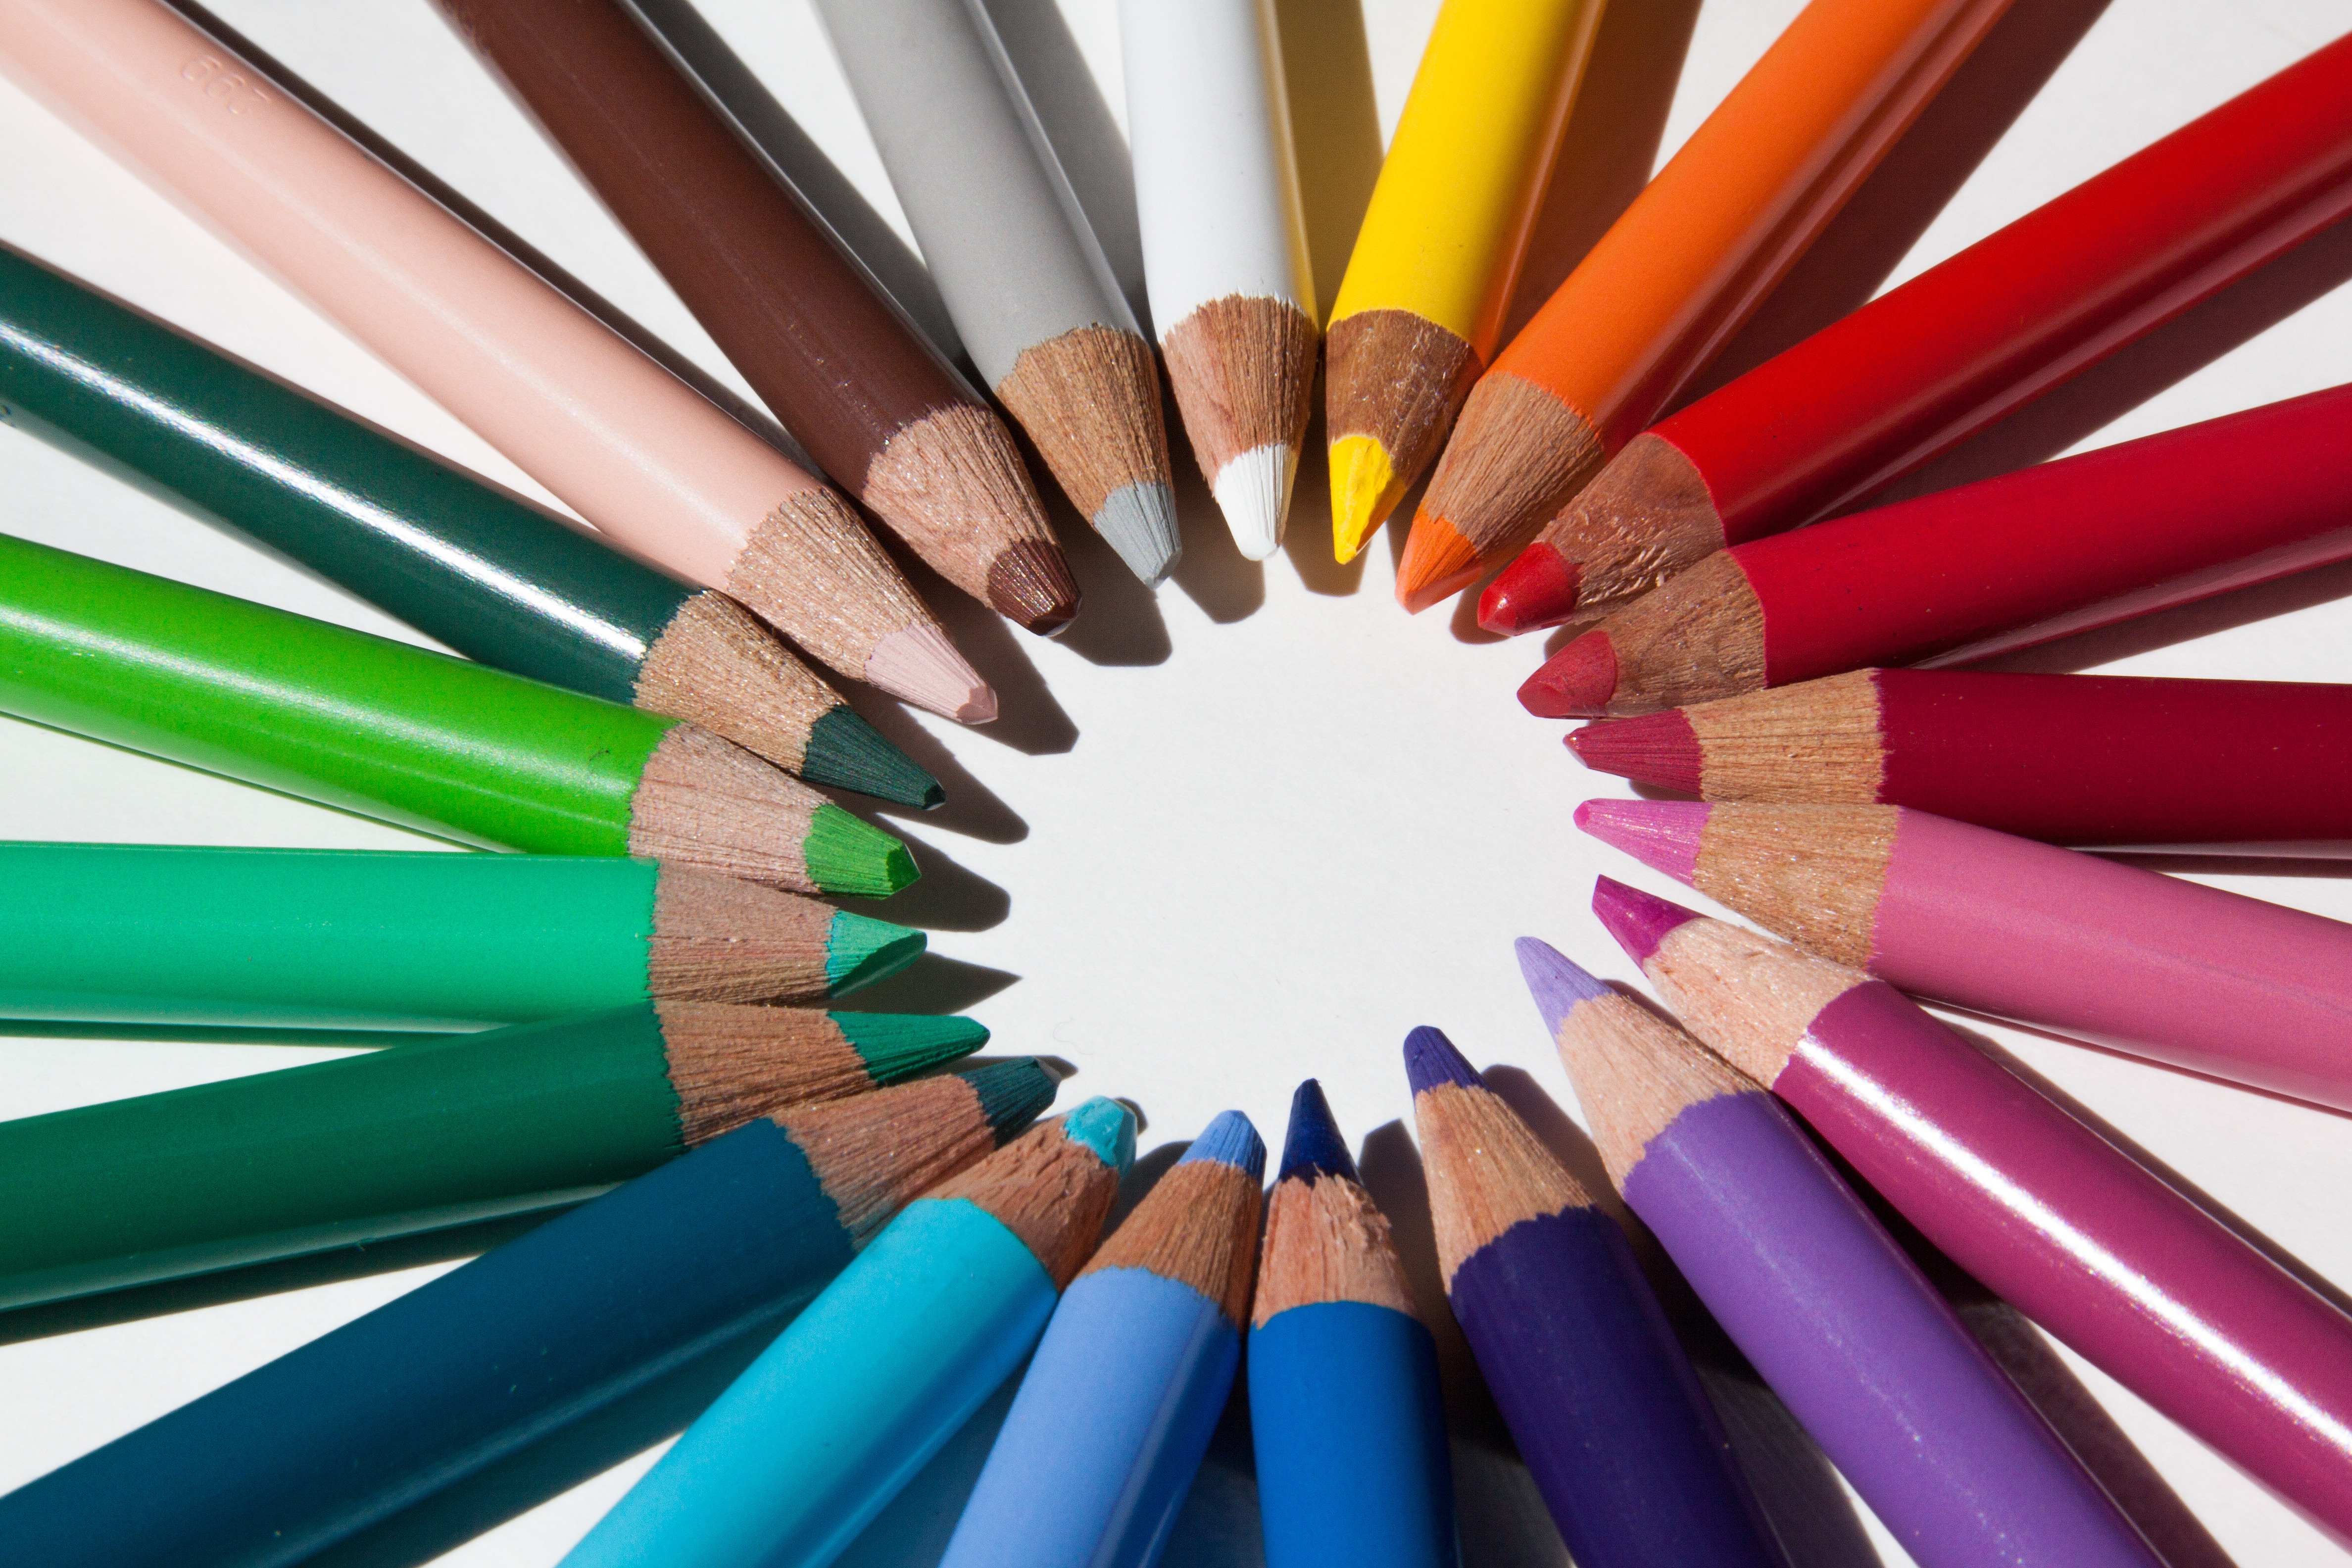
pencil, star, color, colorful, circle, close up, sketch, draw, shape, leave, pointed, colored pencils, graphic design, colour pencils, different colored crayons, writing or drawing device, tips on, lacquered wood, with coloured mines, color circle, cover of the mine